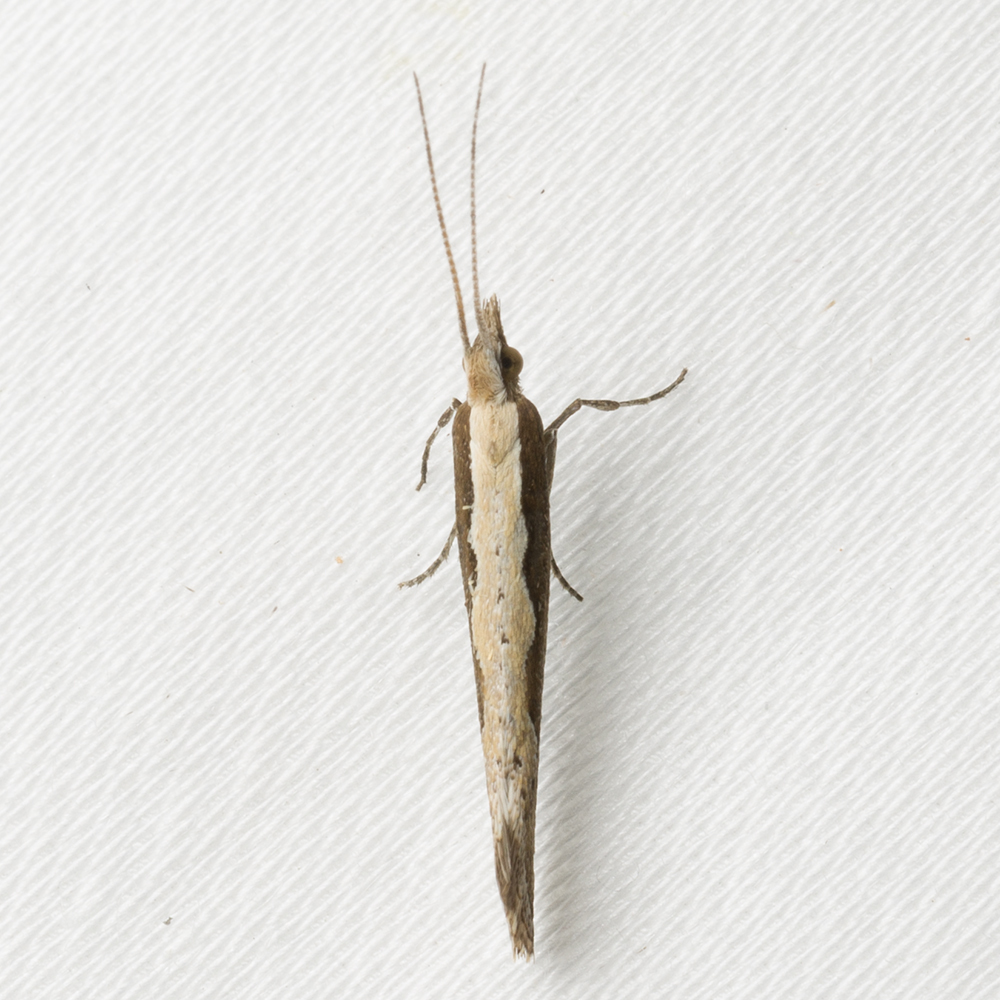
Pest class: diamondback_moth